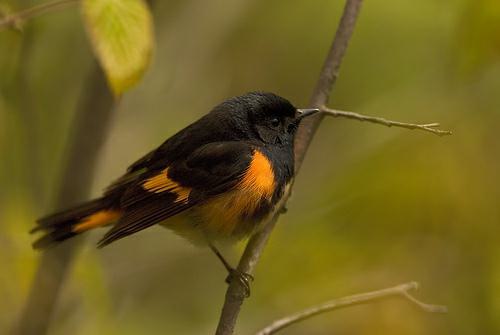
A photo of a american redstart